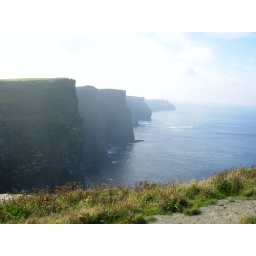
Cliffs of Moher - west coast of Ireland in County Claire - sheer rock face - straight down 650 feet.